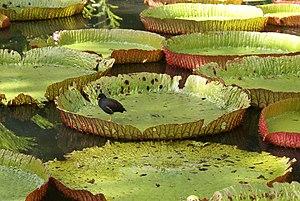
Le jardin botanique de Pamplemousses est un jardin botanique de trente-sept hectares situé à Maurice dans le district de Pamplemousses et le village du même nom.